Suresh Raj Sharma

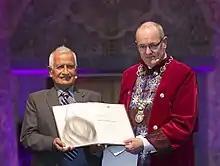
Sharma being awarded an honorary doctorate at the Norwegian University of Science and Technology in 2014

Suresh Raj Sharma (born 22 July 1940) is a Nepali educationist and the founder Vice Chancellor of Kathmandu University.